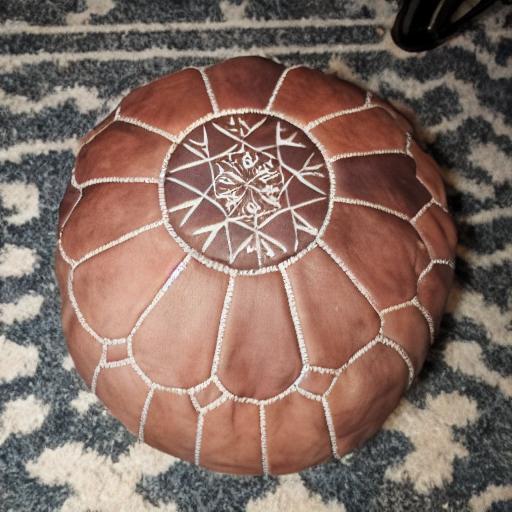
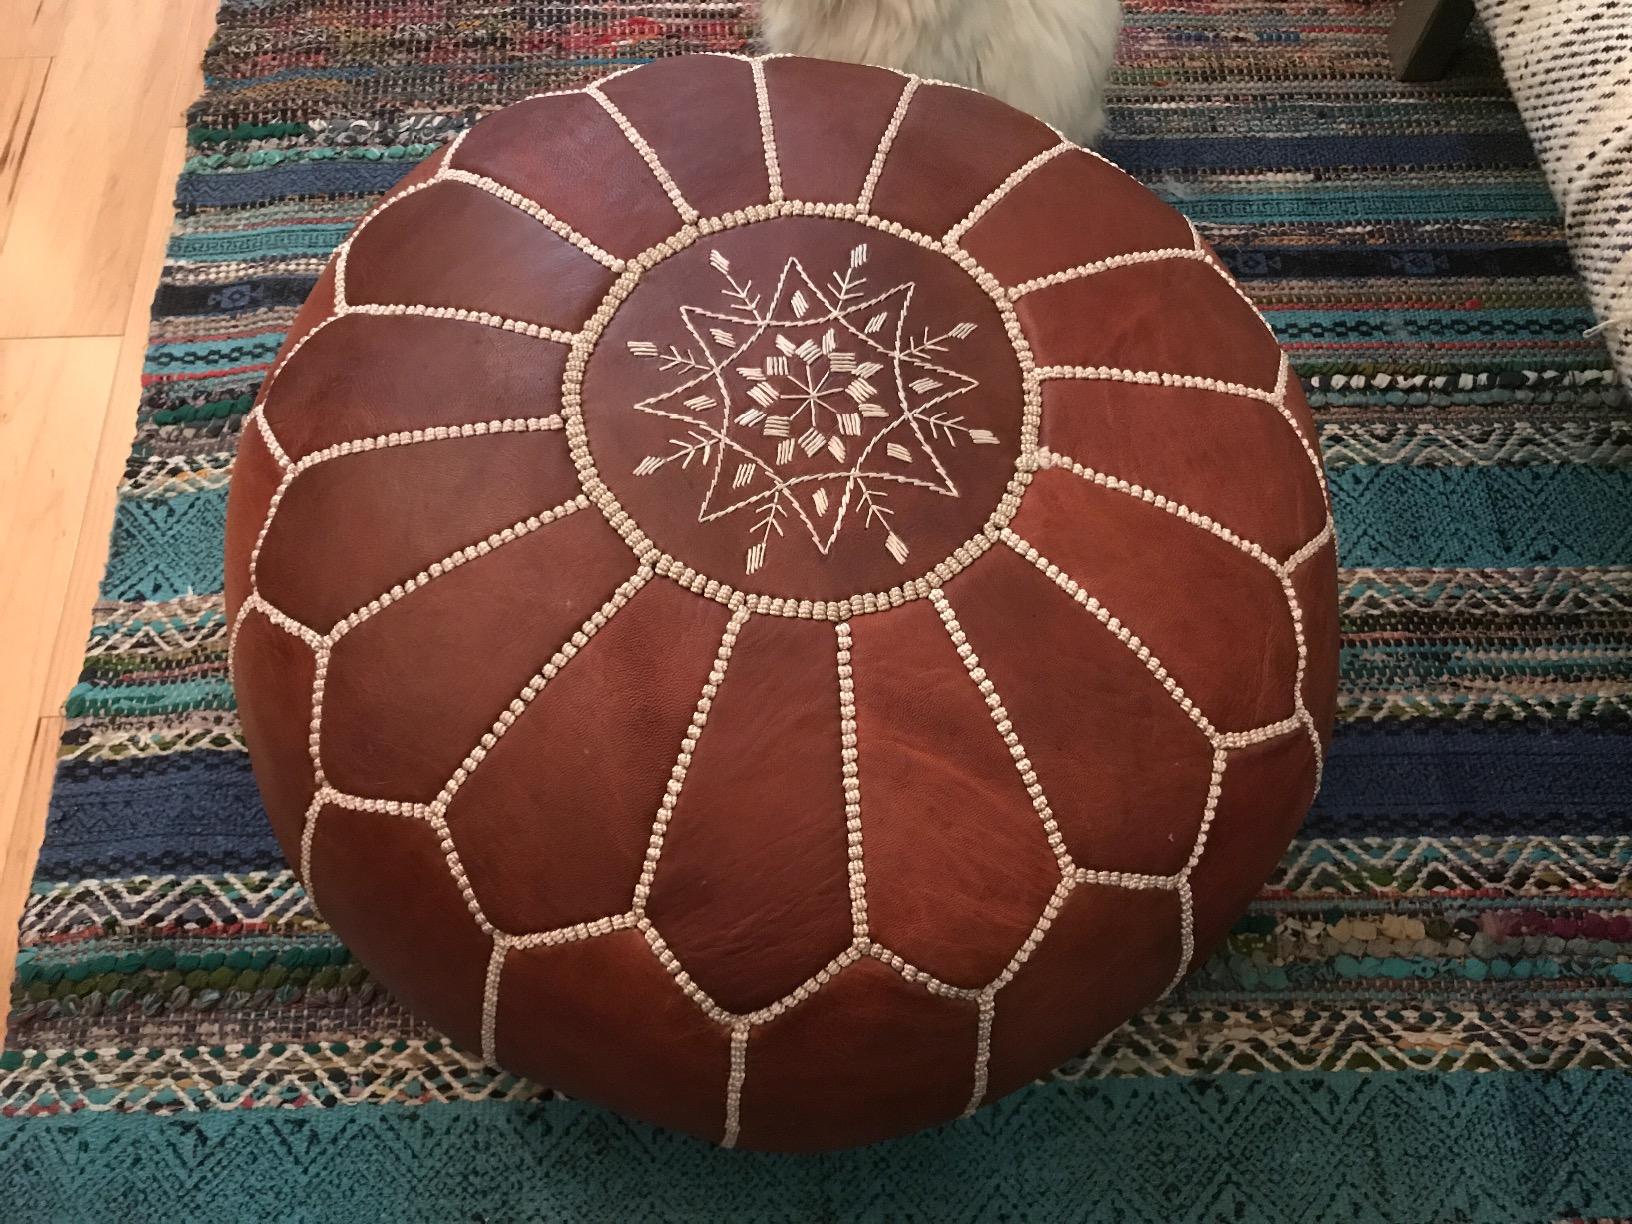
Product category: stool
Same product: no